Claude Rains

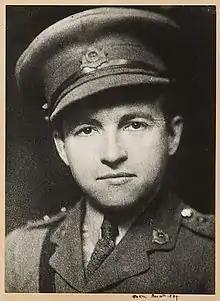
Rains in his captain's uniform during the First World War

Because his father was an actor, the young Rains would spend time in theatres and was surrounded by actors and stagehands. There he observed actors as well as the day-to-day running of a theatre. Rains made his stage debut at age 10 in the play "Sweet Nell of Old Drury" at the Haymarket Theatre, so that he could run around onstage as part of the production. He slowly worked his way up in the theatre, becoming a call boy (telling actors when they were due on stage) at His Majesty's Theatre and later a prompter, stage manager, understudy, and then moving on from smaller parts with good reviews to larger, better parts.